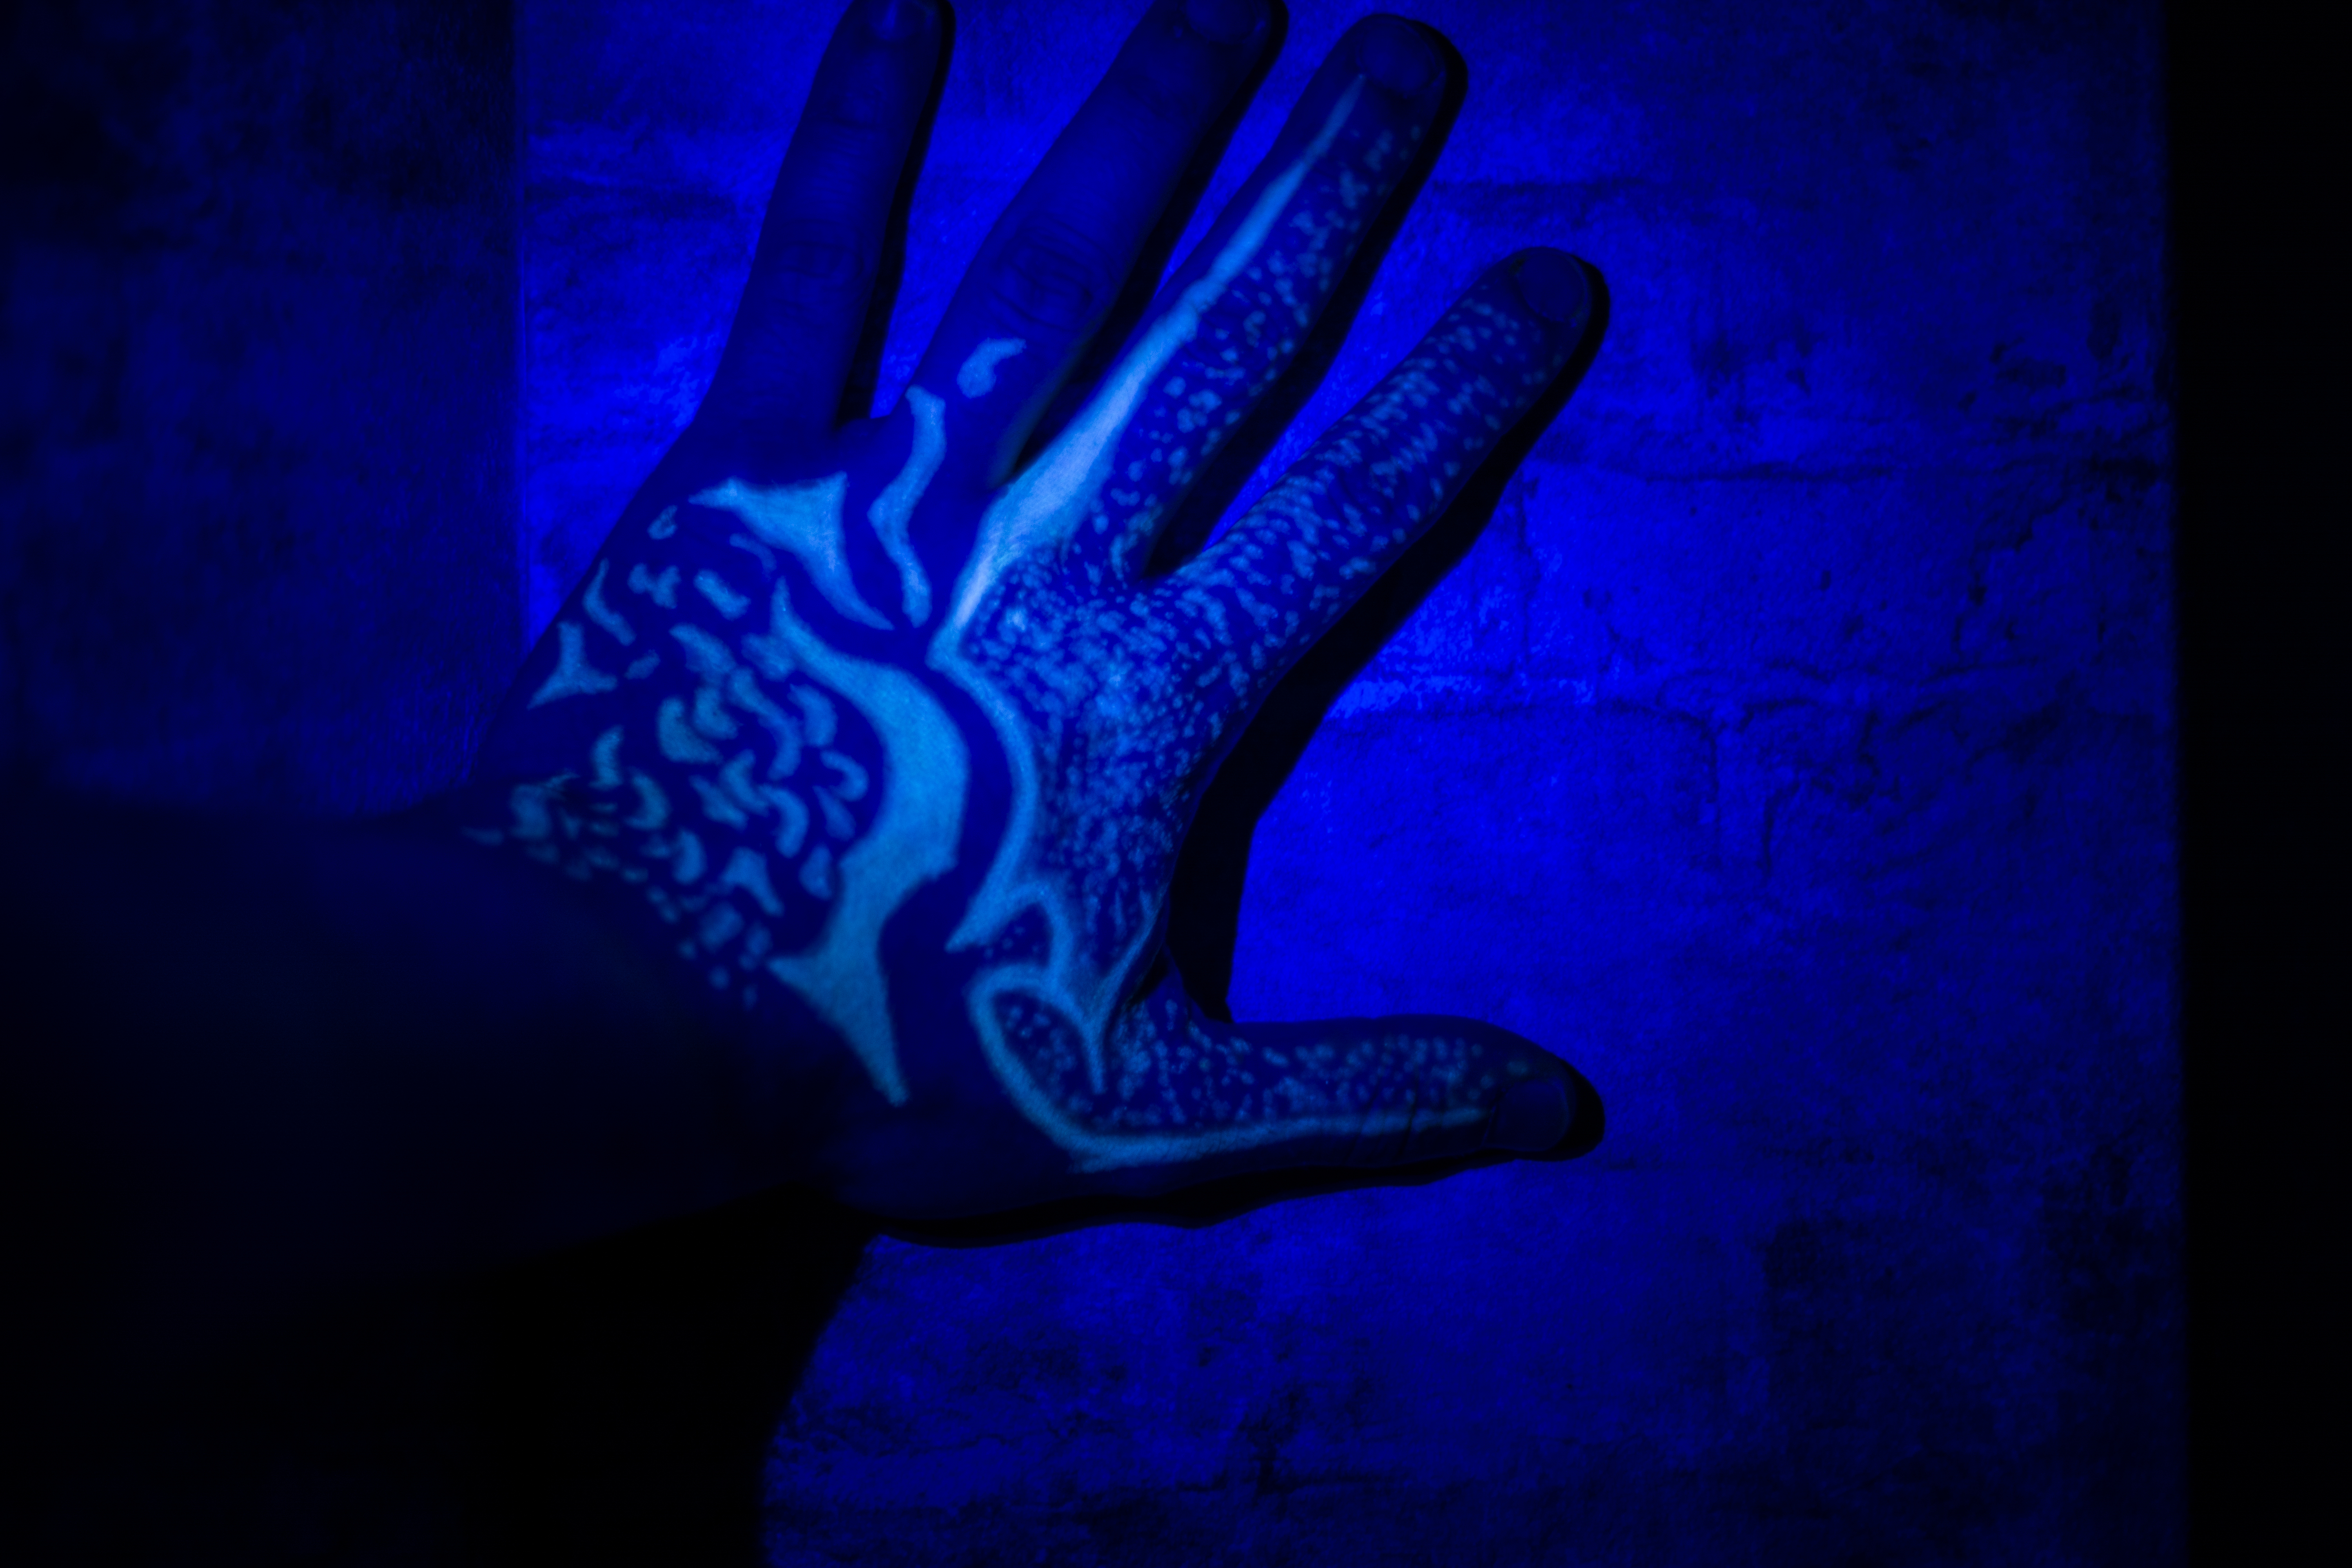
hand, tattoo, drawing, artist, ultraviolet, do it yourself, image, talent, invisible, hidden, creativity, blue, black, finger, electric blue, light, darkness, human, design, sky, flesh, photography, gesture, pattern, visual arts, wrist